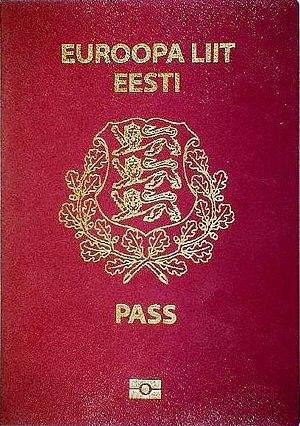
Les passeports dont le nom est indiqué en italique sont émis par des États non reconnus internationalement.
Le passeport estonien est un document de voyage international délivré aux ressortissants estoniens, et qui peut aussi servir de preuve de la citoyenneté estonienne.